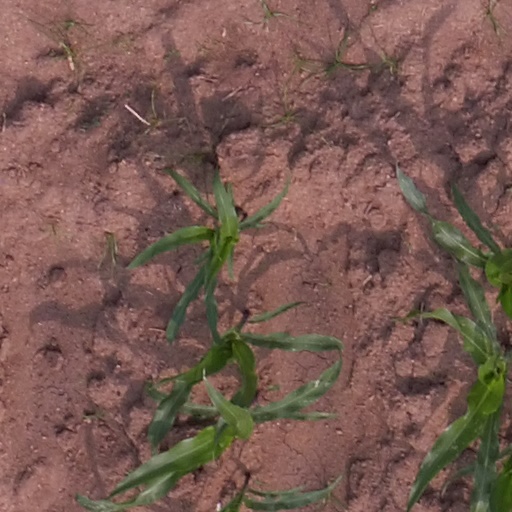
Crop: maize; corn